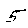
Label: 5